Federico Zandomeneghi

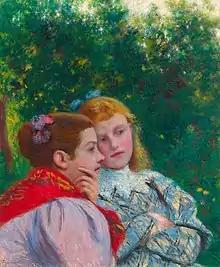
"The Two Sisters", 1895. Oil on canvas

He took up working in pastels in the early 1890s, and became especially adept in this medium. At about this time his reputation and his fortunes were enhanced when the art dealer Durand-Ruel showed Zandomeneghi's work in the United States. From then on he enjoyed continuing modest success until his death in Paris in 1917.